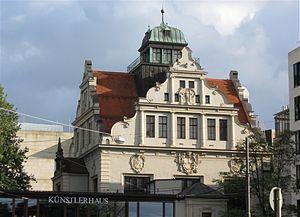
Gabriel Seidl, à partir de 1900 von Seidl, né le 9 décembre 1848 à Munich et mort le 27 avril 1913 à Munich, est un architecte allemand, auteur de bâtiments historicistes. Son frère Emmanuel était également architecte.